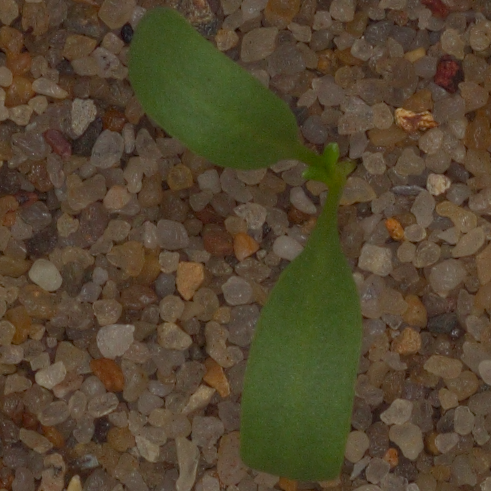
Label: sugar_beet